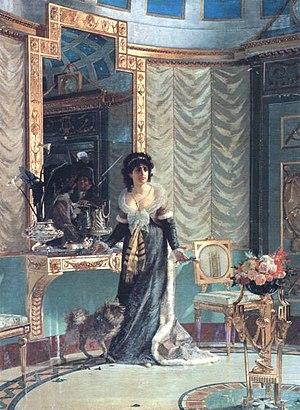
Maria Luisa Sanfelice, née le 28 février 1764 à Naples et morte dans la même ville le 11 septembre 1800, est une aristocrate de la famille des ducs d'Agropoli et Lauriano du Royaume de Naples, engagée dans les événements de la République parthénopéenne. Elle est le personnage central du roman d'Alexandre Dumas, La San-Felice, 1863. Son arrestation eut lieu au palazzo Mastelloni où elle demeurait.